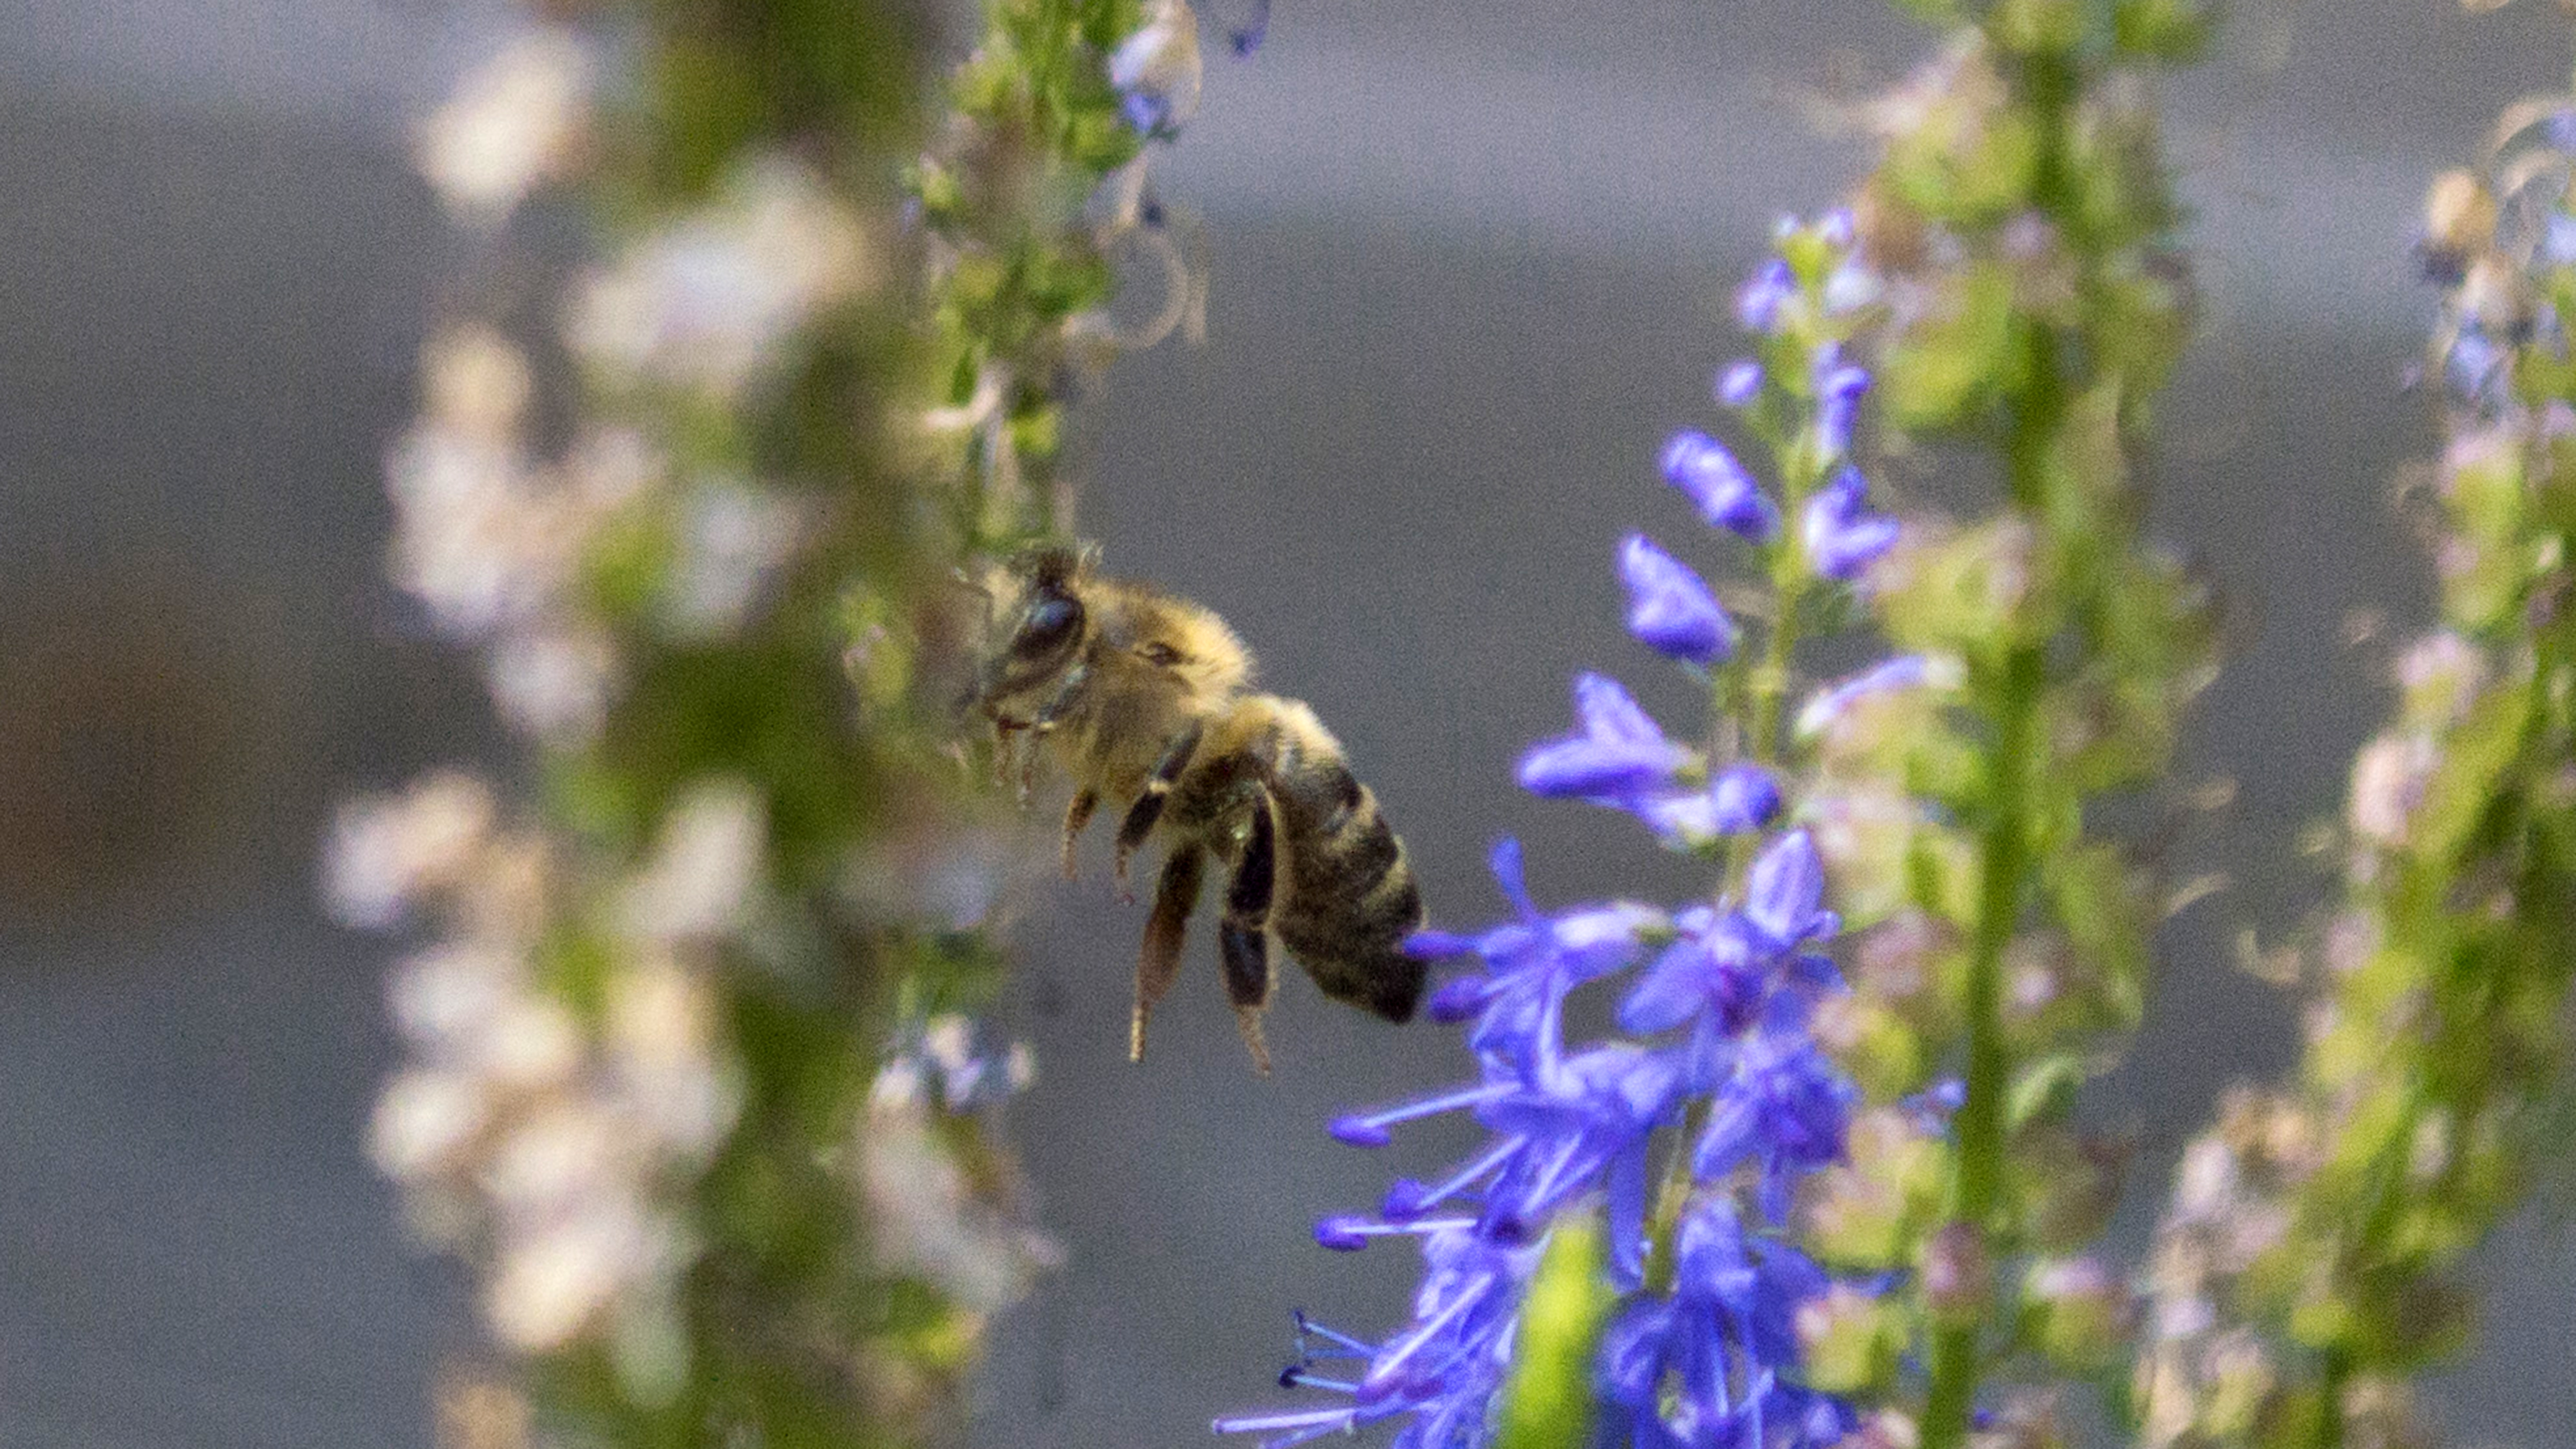
nature, outdoor, plant, photography, flower, wildlife, insect, macro, closeup, flora, fauna, invertebrate, nederland, netherlands, animals, bee, outdoorphotography, depthoffield, dof, honeybee, paulvandevelde, pdvandevelde, padagudaloma, natuurfotografie, dordrecht, nederlandinfotos, bij, honingbij, macro photography, honey bee, pollinator, membrane winged insect